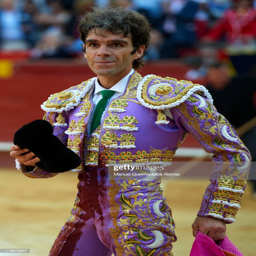
person performs during a bullfight at the bullring .